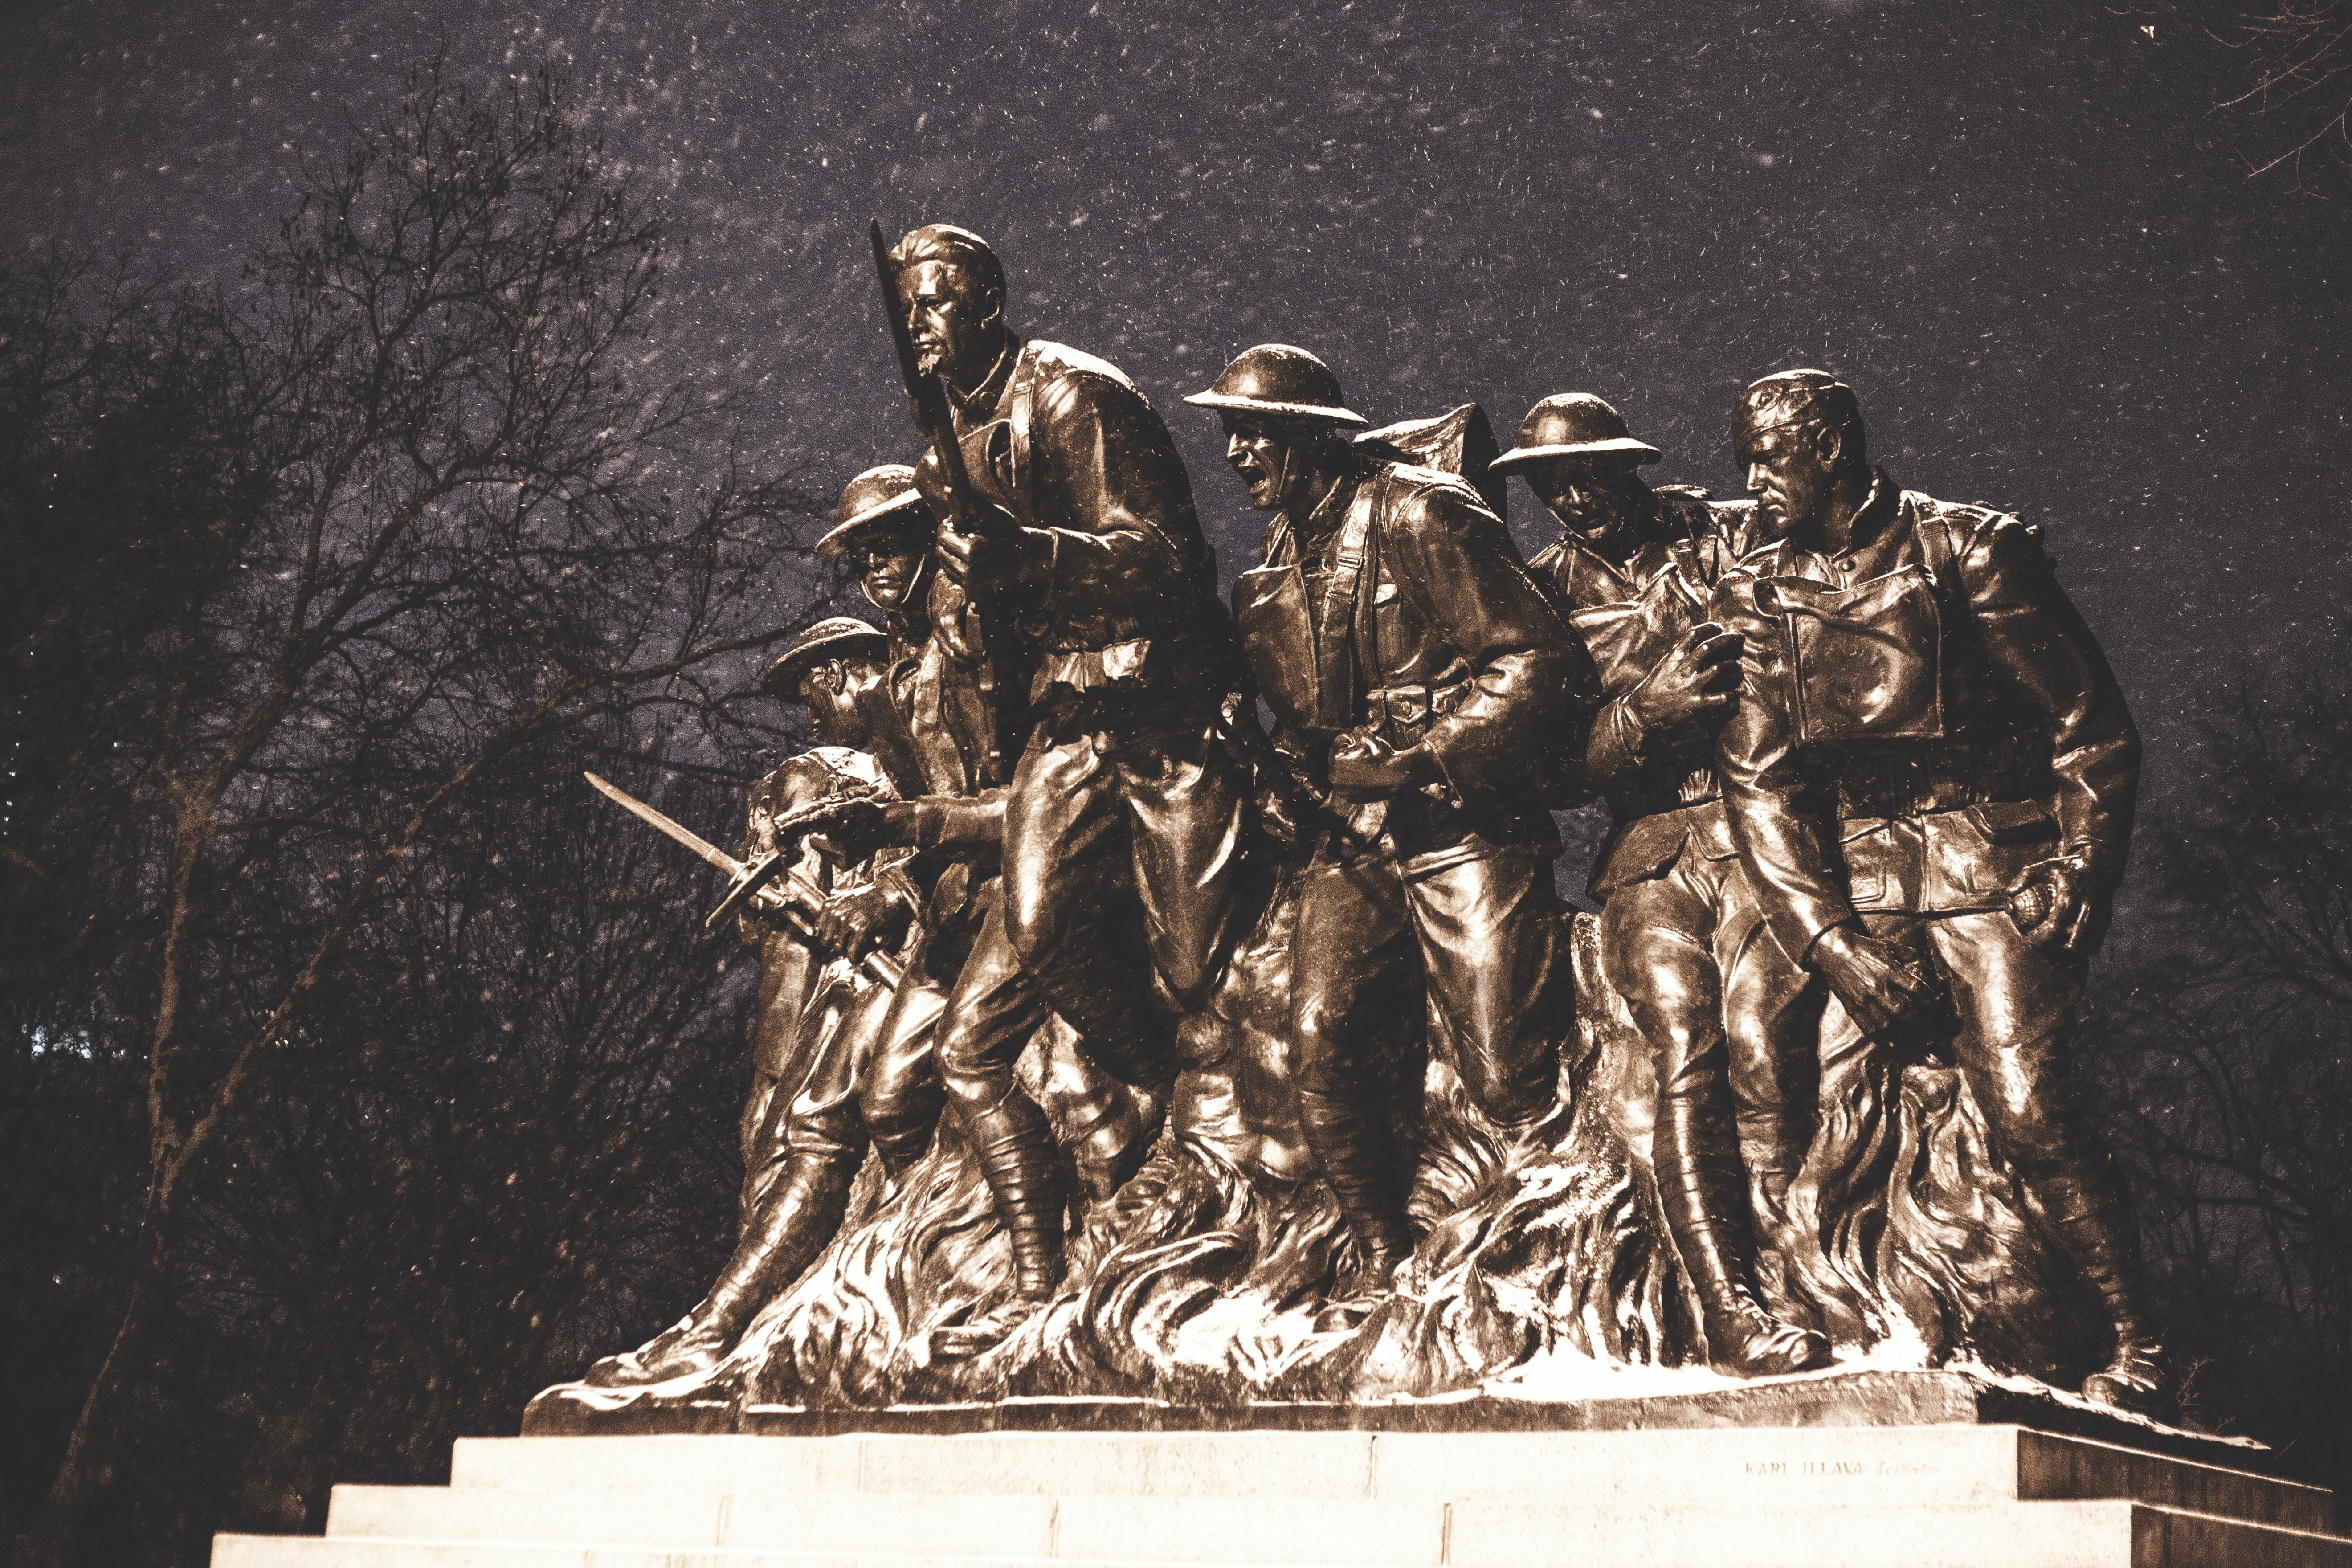
new york, monument, military, statue, army, nyc, usa, america, historic, sculpture, memorial, war, battle, art, american, patriot, temple, history, soldiers, mythology, ancient history